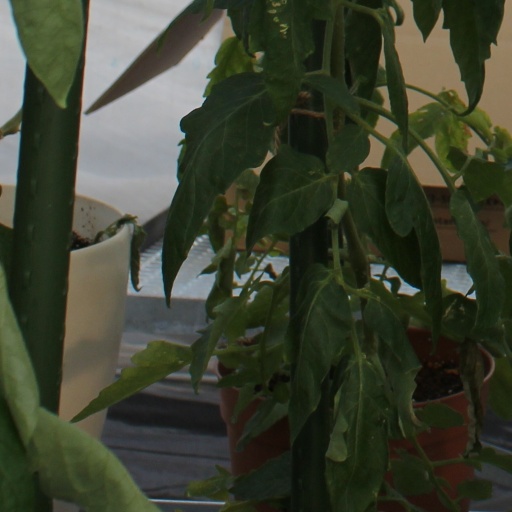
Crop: tomato